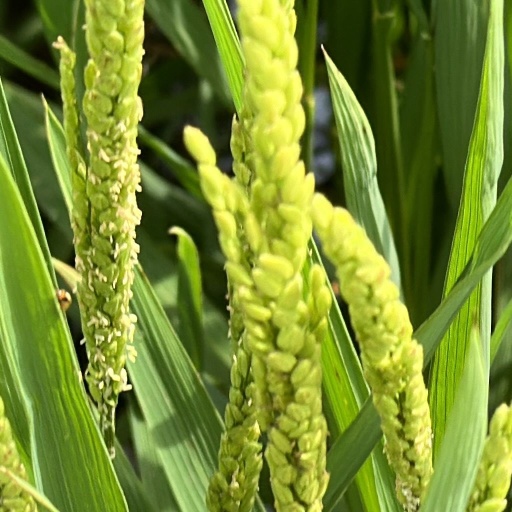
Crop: rice